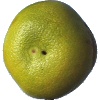
Label: Pomelo Sweetie 1